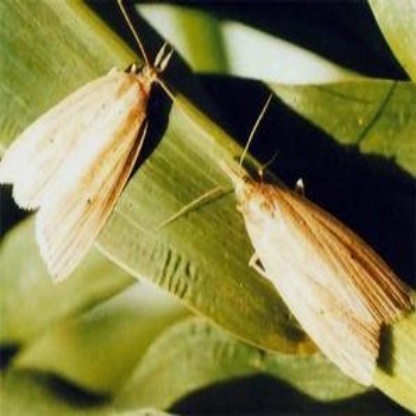
Nhãn: Sâu đục thân (Rice yellow stem borer)